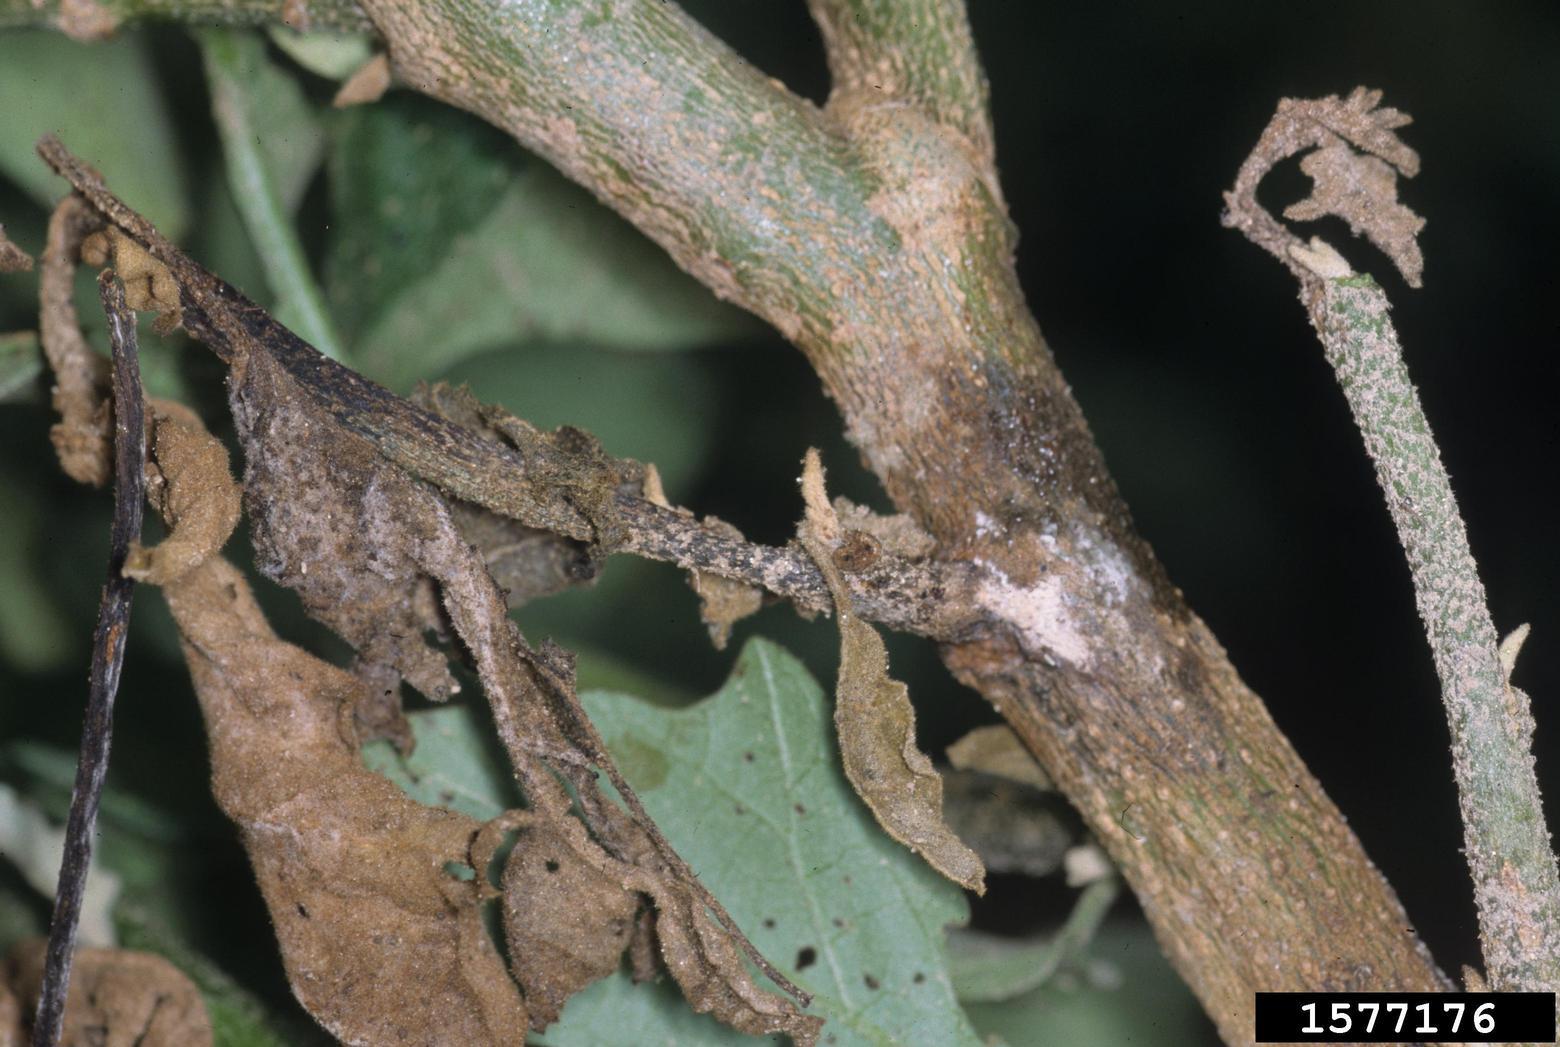
Plant: Eggplant
Disease: eggplant phytophthora blight